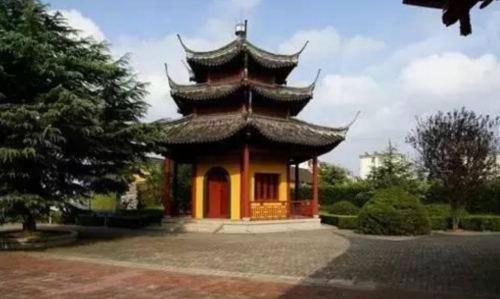
地标名称：廣福禅寺
所在城市：宁波市·鄞州区